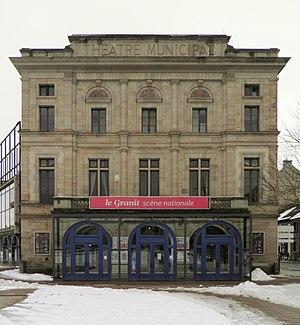
Théâtre de Belfort (Territoire de Belfort, France).